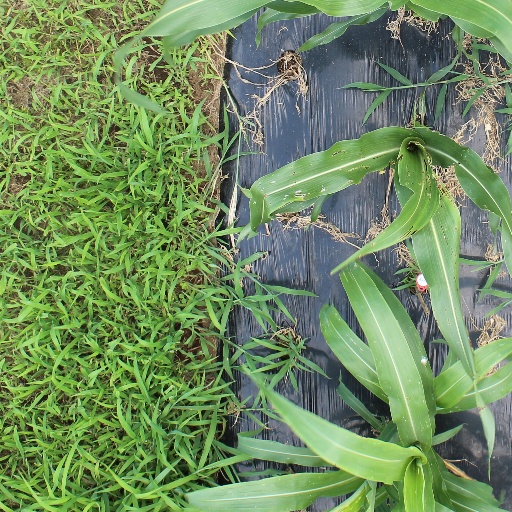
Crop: sorghum